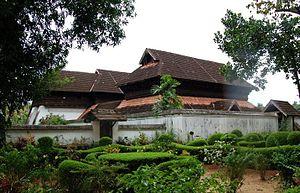
Le palais de Krishnapuram est un musée d'archéologie du Kerala. Il est situé à Kayamkulam.